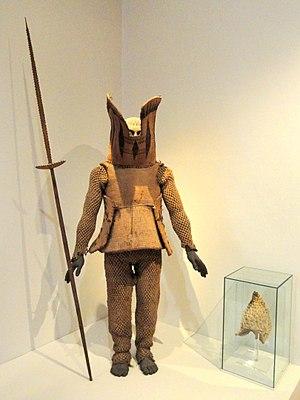
L'art d'Océanie regroupe l'ensemble des productions esthétiques matérielles et immatérielles des peuples autochtones du Pacifique. Ainsi, il ne sera pas question dans cet article des œuvres et artistes d'origine européenne habitant dans le Pacifique. Il est, en outre, important d'inclure la part immatérielle dans cet art de par l'importance qu'elle revêt pour les nombreux habitants du Pacifique. Notre appréhension du monde océanien et de son art serait nécessairement incomplète sans cette prise en compte.
La culture nauruane est à l'origine océanienne mais est très fortement marquée par l'occidentalisation de la société de l'île de Nauru qui accompagna sa colonisation puis son indépendance.